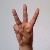
The image shows a hand gesture representing the letter 'W' in Indian Sign Language.